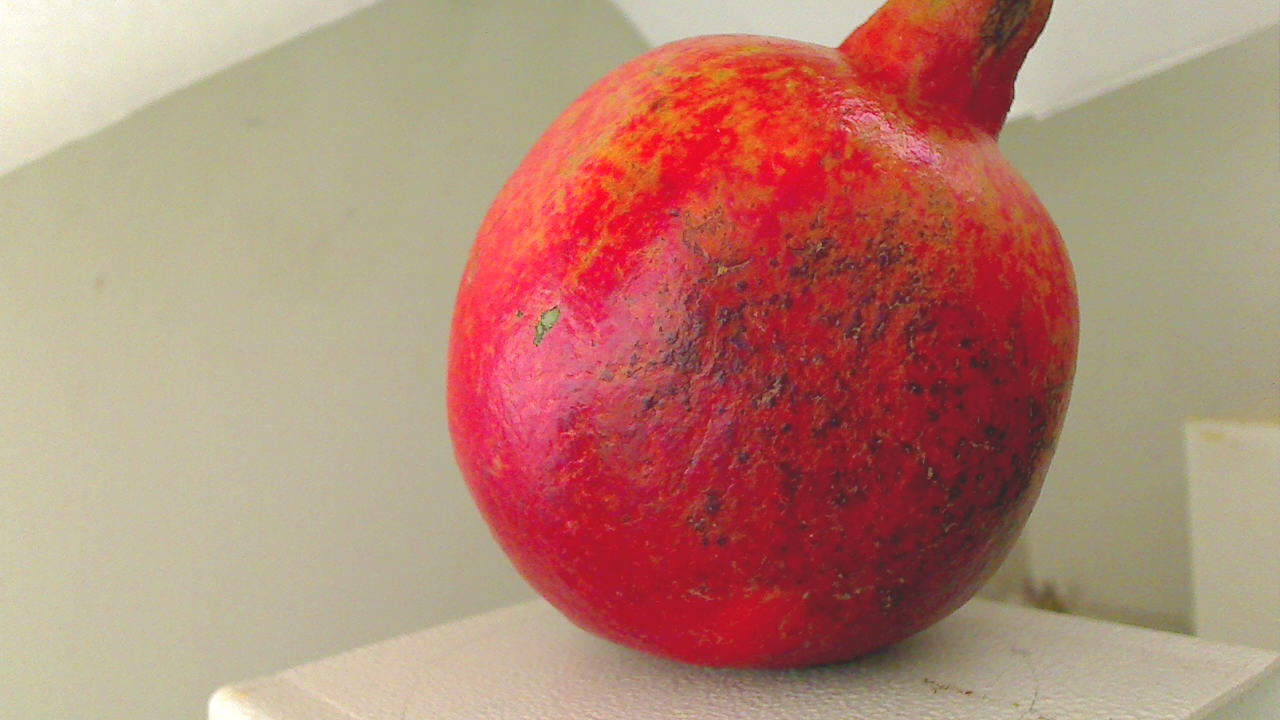
Grade: grade-1
Quality: quality-1